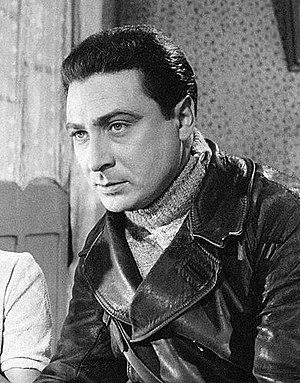
L'acteur français Gérard Oury dans une scène du film La Fille du fleuve (La donna del fiume), tourné en 1954 et sorti en 1955.
La Folie des grandeurs est un film franco-hispano-italo-allemand réalisé par Gérard Oury, sorti en 1971.